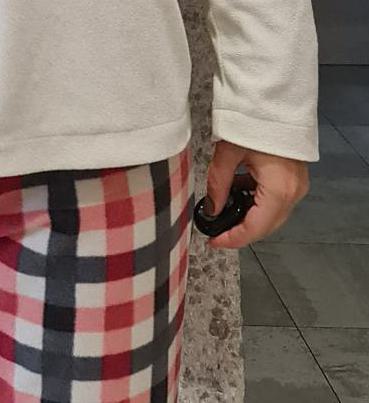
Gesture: no_gesture